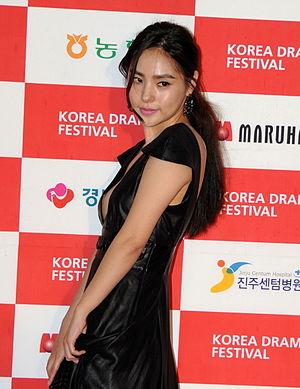
Min Hyo-rin est une actrice, mannequin et chanteuse sud-coréenne.